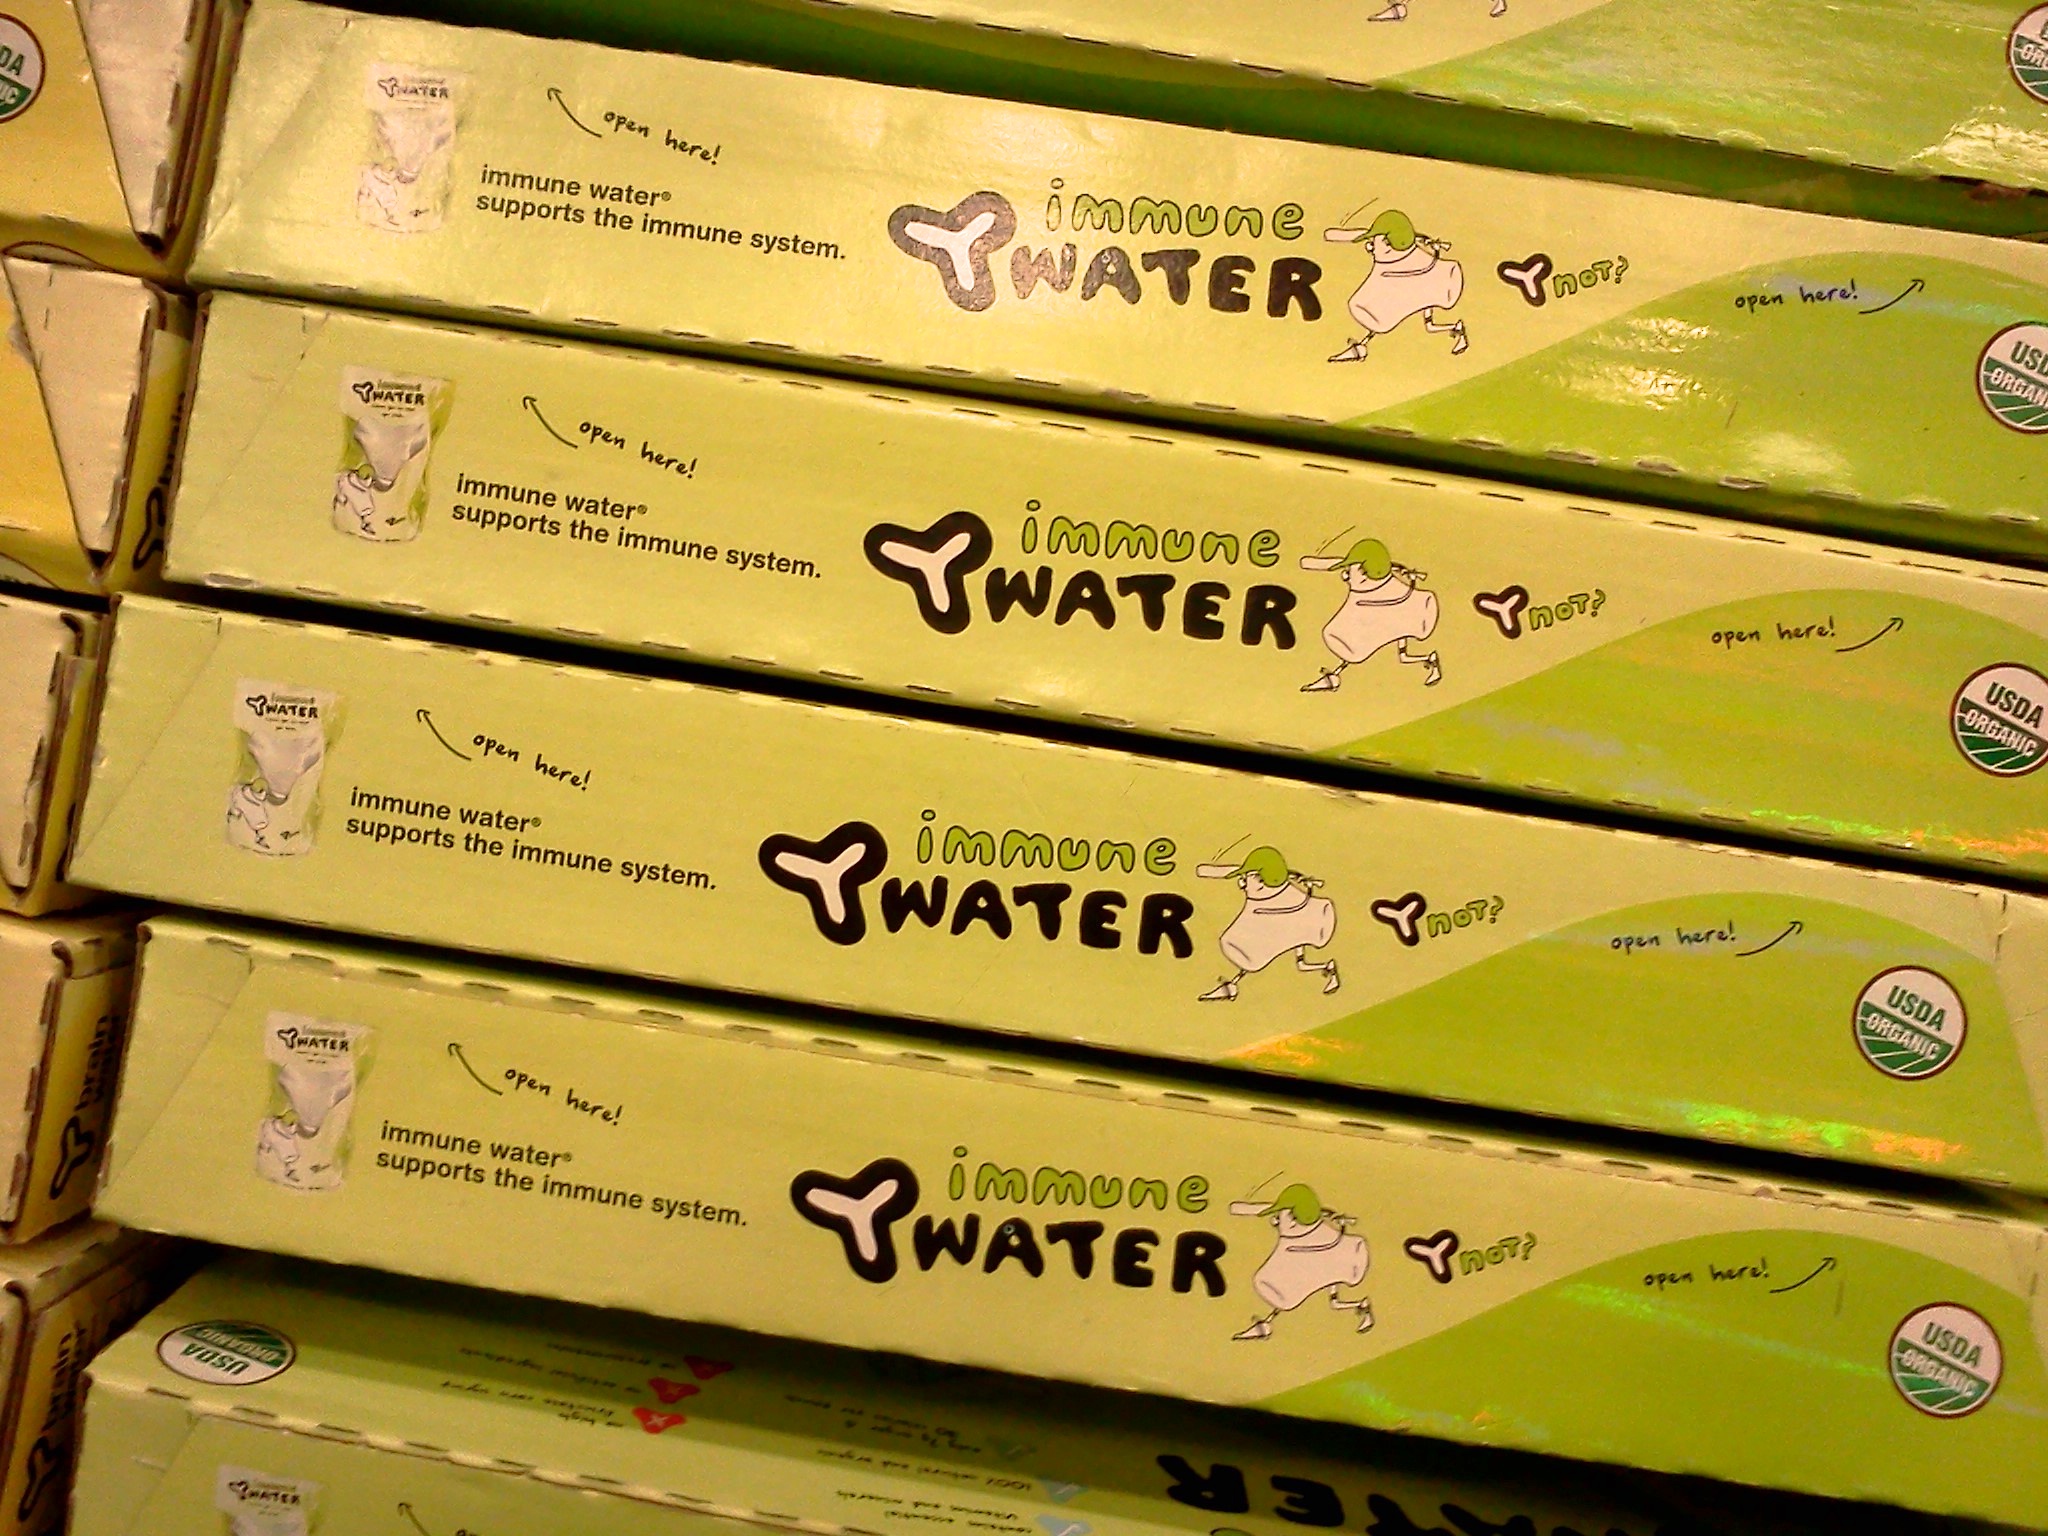
leaf, advertising, green, produce, yellow, odyssey